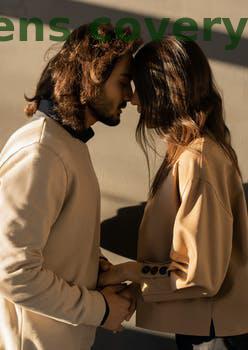
Label: Watermark